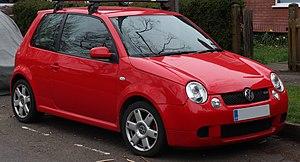
La Volkswagen Lupo est un véhicule automobile citadin du constructeur allemand Volkswagen commercialisé d'octobre 1998 à 2005. Elle était fabriquée dans l'usine du groupe à Forest en Belgique, aux côtés de la Seat Arosa, apparue un an plus tôt.